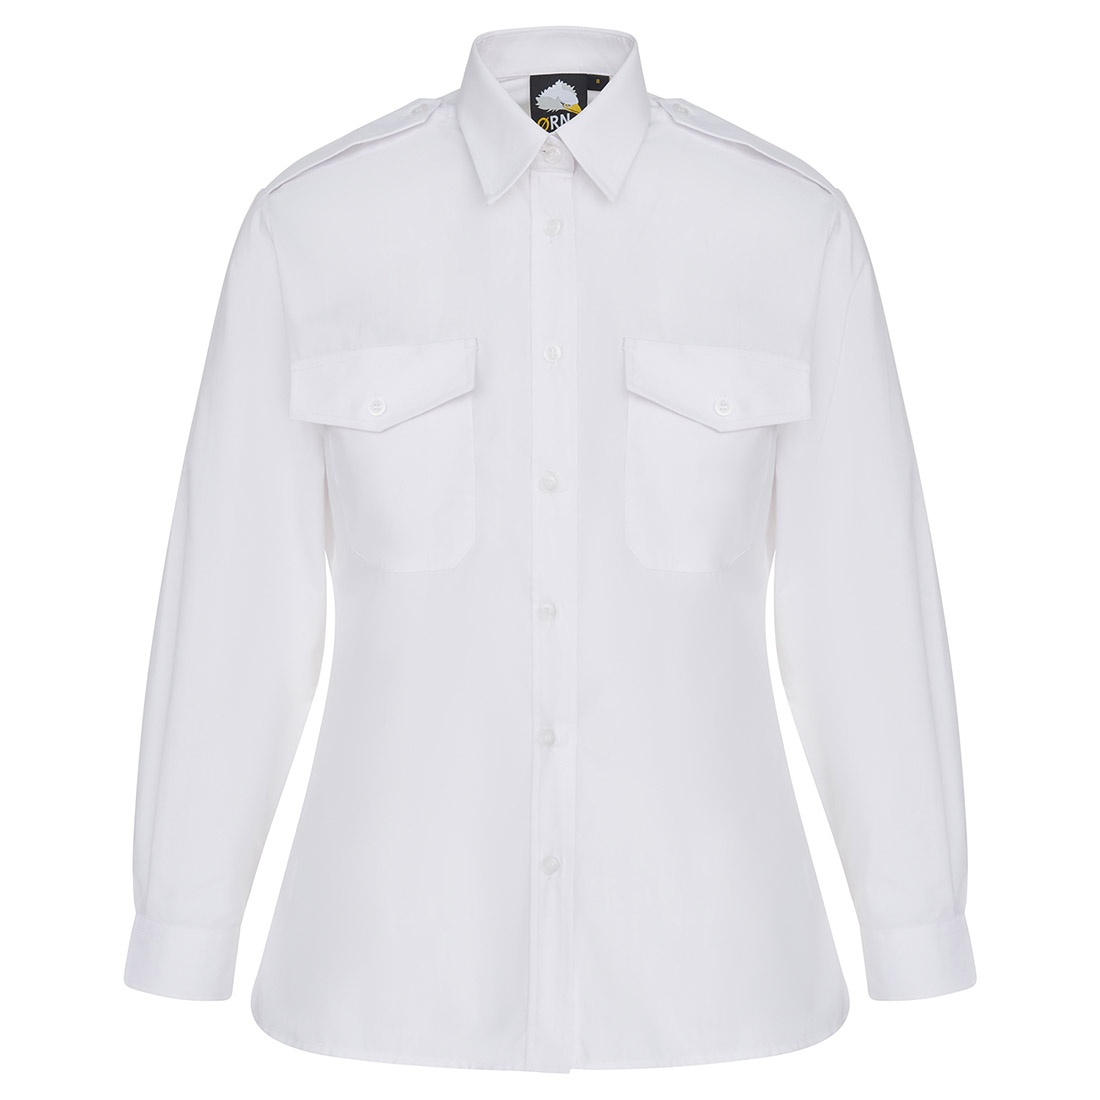
ORN Classic L/S Pilot Blouse
Pilot blouse ideal for the work environment. Fitted Classic weight pilot blouse 2 Chest pockets with button down flap Best selling security blouse prefect for work environments involving public contact Team it with our cravat to complete the look Self epaulettes
Brand: ORN Workwear
Category: Apparel & Accessories > Clothing > Uniforms > Flight Suits